Decoy receptor 3

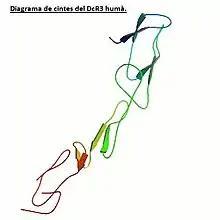

Decoy receptor 3 (Dcr3), also known as tumor necrosis factor receptor superfamily member 6B (TNFRSF6B), TR6 and M68, is a soluble protein of the tumor necrosis factor receptor superfamily which inhibits Fas ligand-induced apoptosis.